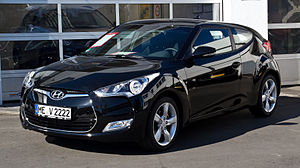
Hyundai Veloster
Hyundai Veloster
Hyundai Veloster er en som sportscoupé kategoriseret personbilsmodel fra den sydkoreanske bilfabrikant Hyundai.